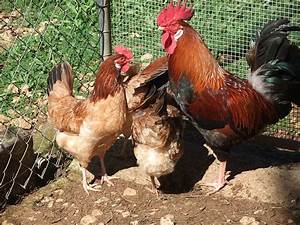
Label: gallina